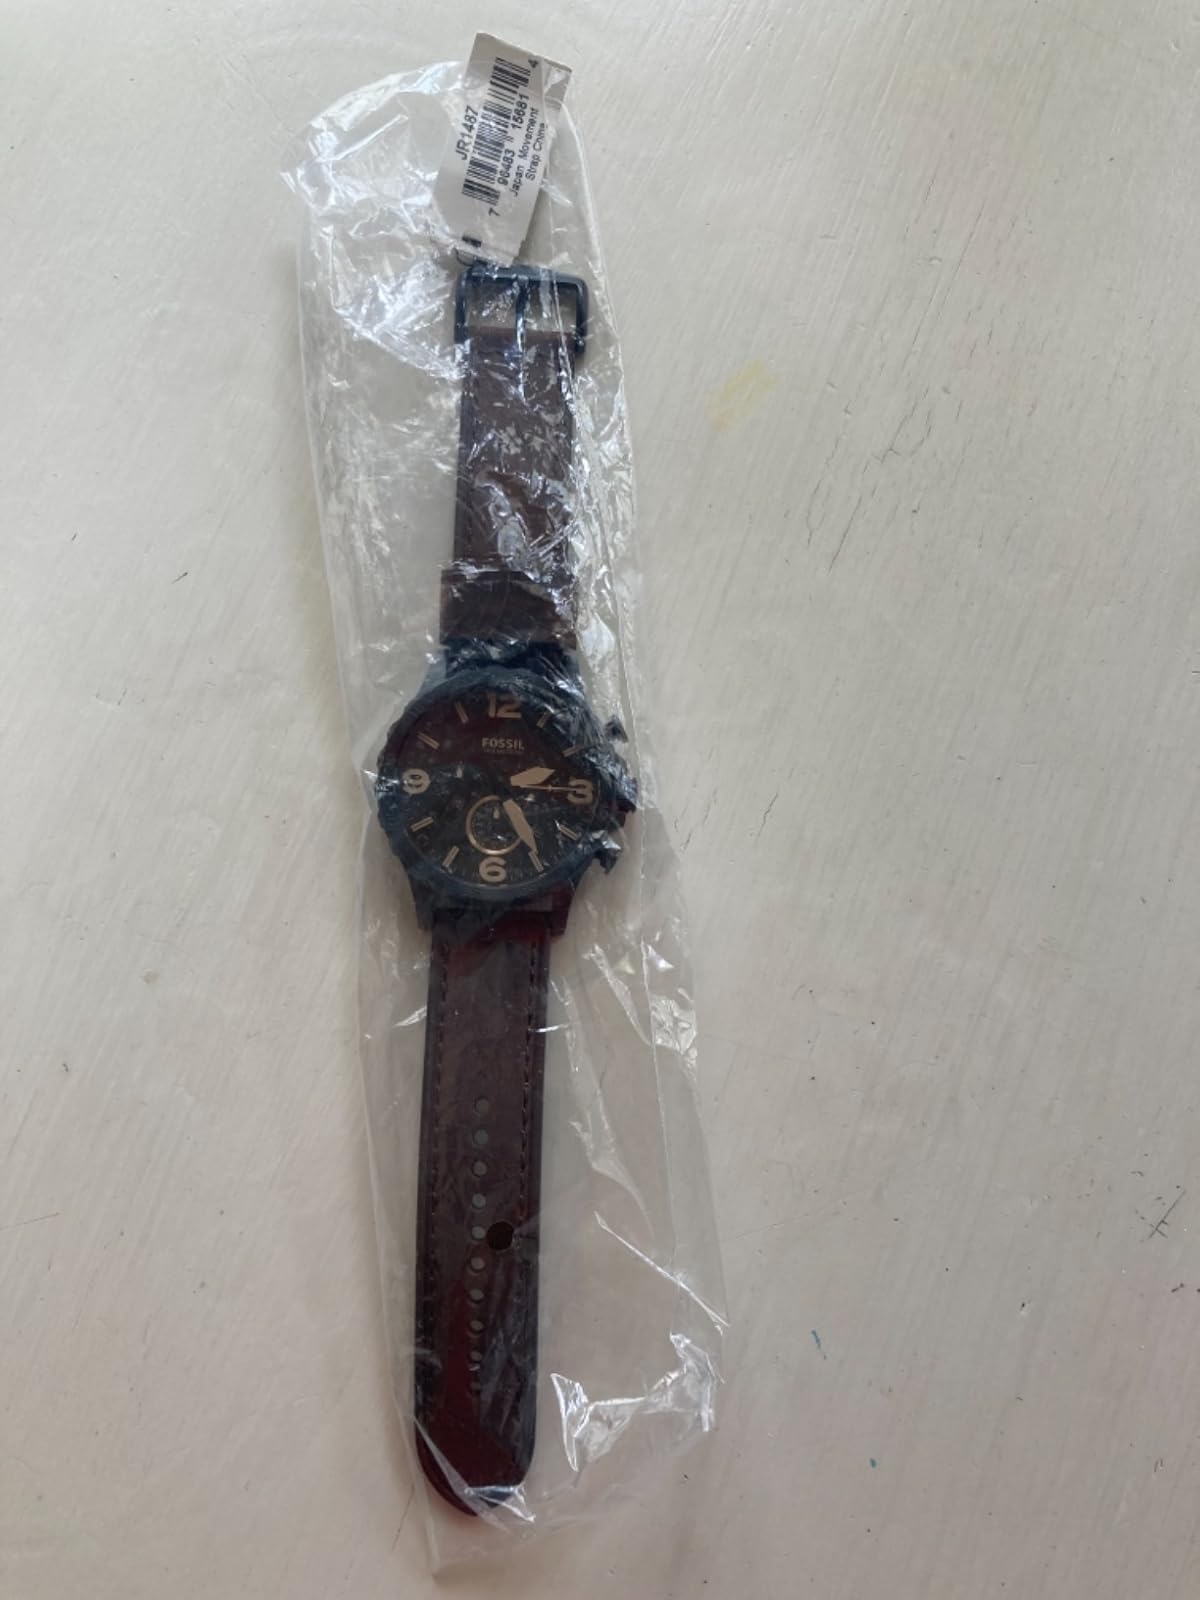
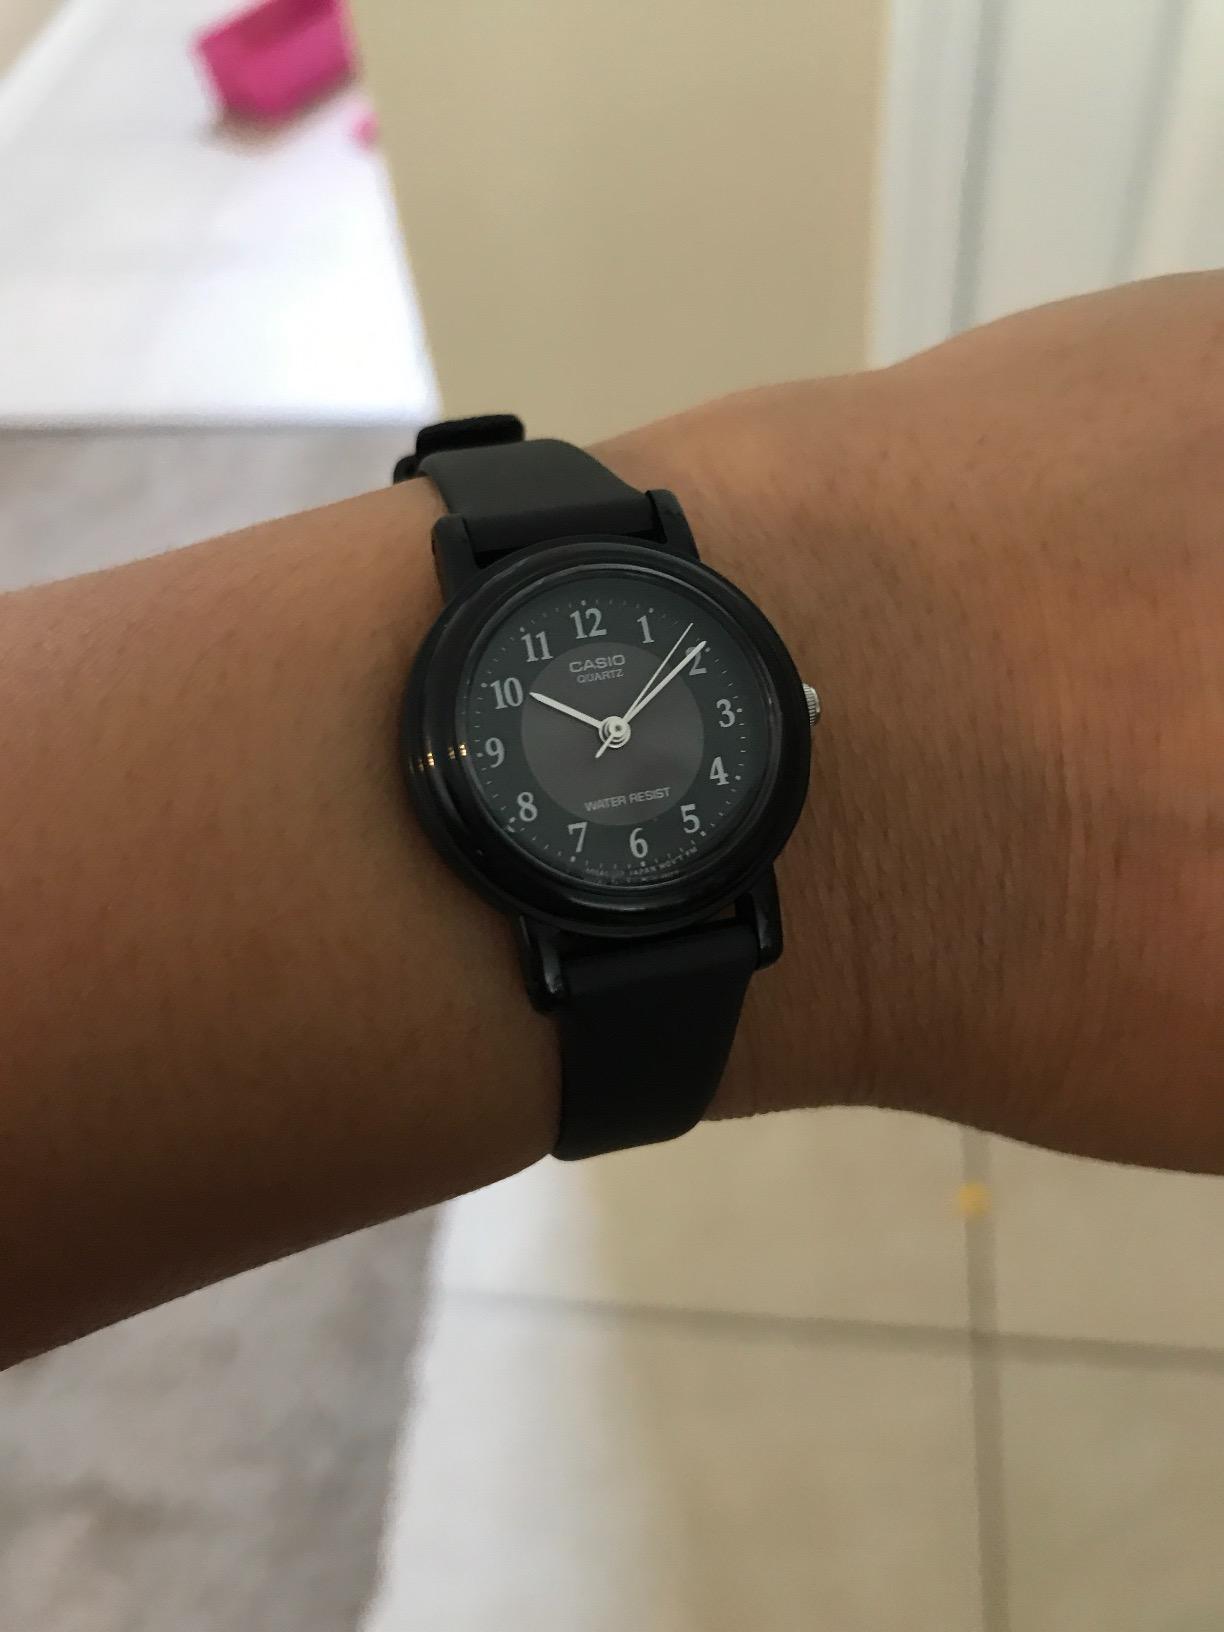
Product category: accessories_watch
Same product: no